Derry City F.C.

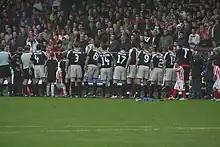
The Derry City team lined up prior to the game with Sligo Rovers in the 2006 FAI Cup semi-final at the Sligo Showgrounds on 29 October

The club has been beset by financial problems and was on the verge of bankruptcy due to an unpaid tax bill in 2000. An extensive fund-raising effort was undertaken by local celebrities and the city's people to save the club from extinction. Derry played high-profile friendlies against clubs such as Celtic, Manchester United, Barcelona and Real Madrid to raise extra money. This helped keep the club in operation, but difficulties remained and Derry nearly lost its Premier Division place in 2003 when it finished ninth and had to contest a two-legged relegation-promotion play-off with local rivals, Finn Harps. Derry won 2–1 on aggregate after extra-time at the Brandywell and remained in the top flight, avoiding further damage.